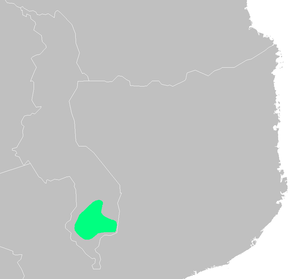
La mosaïque de prairie-forêt du Malawi austral est une écorégion du Malawi.